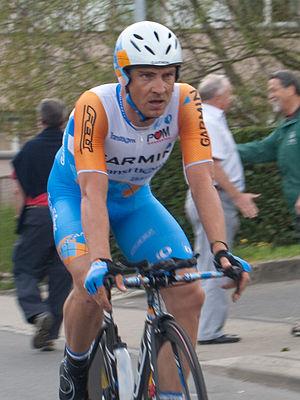
Robert Hunter, troisième étape du Tour de Romandie 2010.
Robert Hunter est un ancien coureur cycliste sud-africain, né le 22 avril 1977 à Johannesbourg.